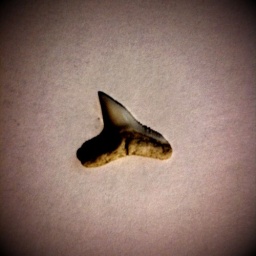
Tooth from a Caribbean reef shark recovered from the ocean floor after watching a feeding frenzy in Roatan, Honduras.